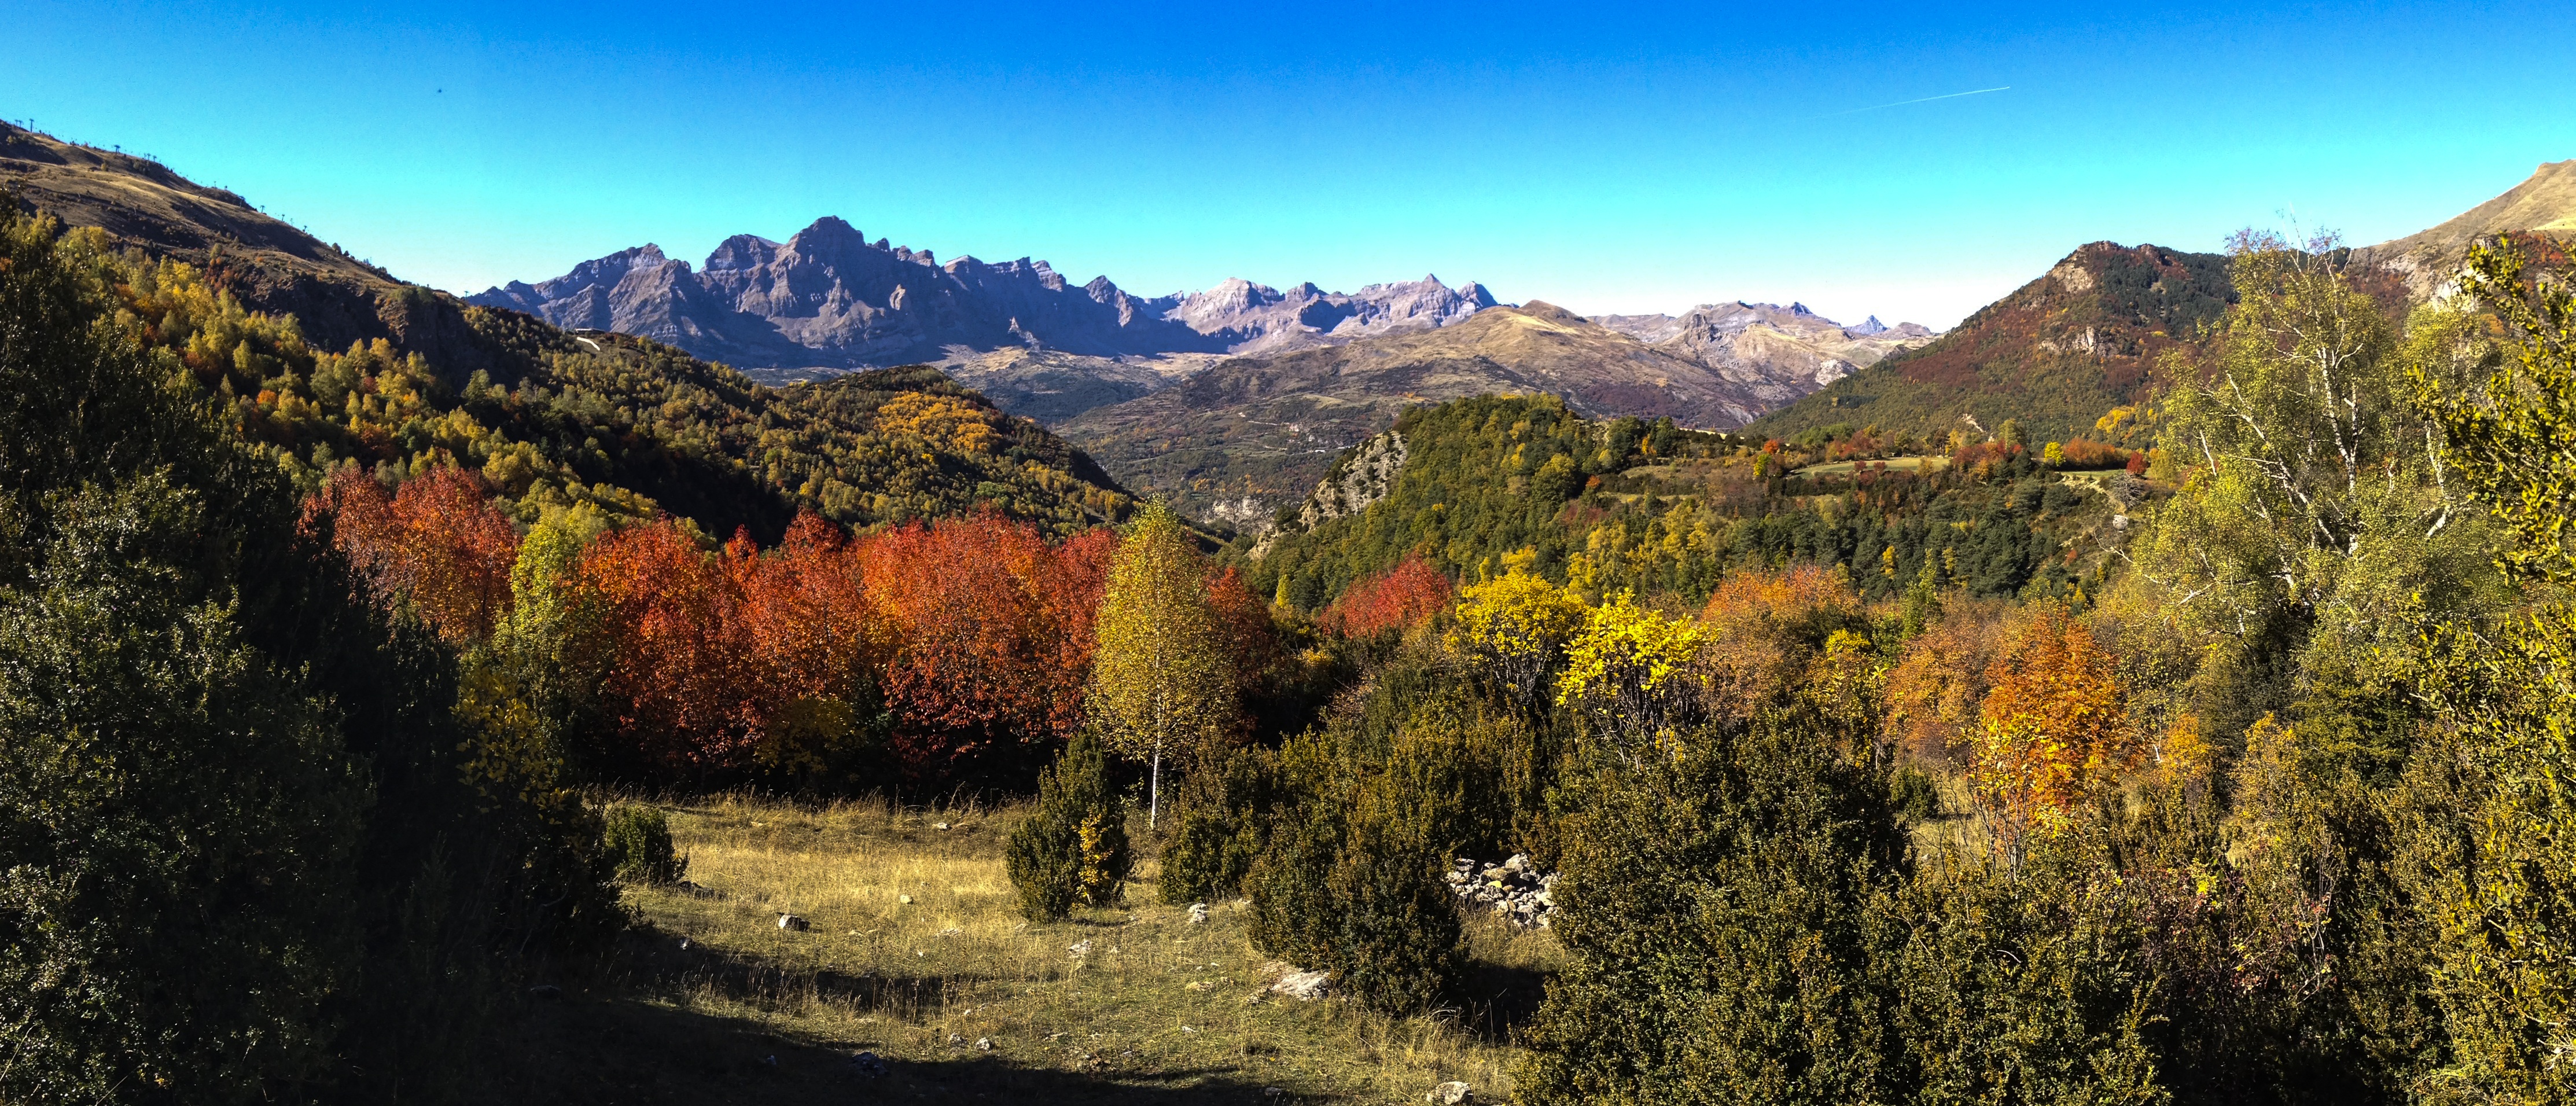
landscape, tree, nature, forest, wilderness, mountain, trail, meadow, valley, mountain range, panoramic, autumn, season, ridge, plateau, high mountains, ecosystem, panticosa, huesca, geographical feature, mountainous landforms, temperate broadleaf and mixed forest, temperate coniferous forest